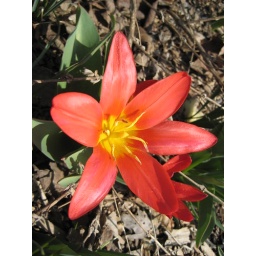
in on of my flower beds - view large